Augmented unison

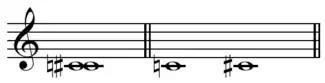
Augmented unison on CFile:Minor second on C.mid

In modern Western tonal music theory an augmented unison or augmented prime is the interval between two notes on the same staff position, or denoted by the same note letter, whose alterations cause them, in ordinary equal temperament, to be one semitone apart. In other words, it is a unison where one note has been altered by a half-step, such as B and B or C and C. The interval is often described as a chromatic semitone. The term, in its French form "unisson superflu", appears to have been coined by Jean-Philippe Rameau in 1722, who also called this interval a minor semitone ("semiton mineur"). Historically, this interval, like the tritone, is described as being "mi contra fa", and therefore is the "diabolus in musica" (the Devil in music). In 12-tone equal temperament, it is the enharmonic equivalent of a diatonic semitone or minor second, although in other tunings the diatonic semitone is a different interval.